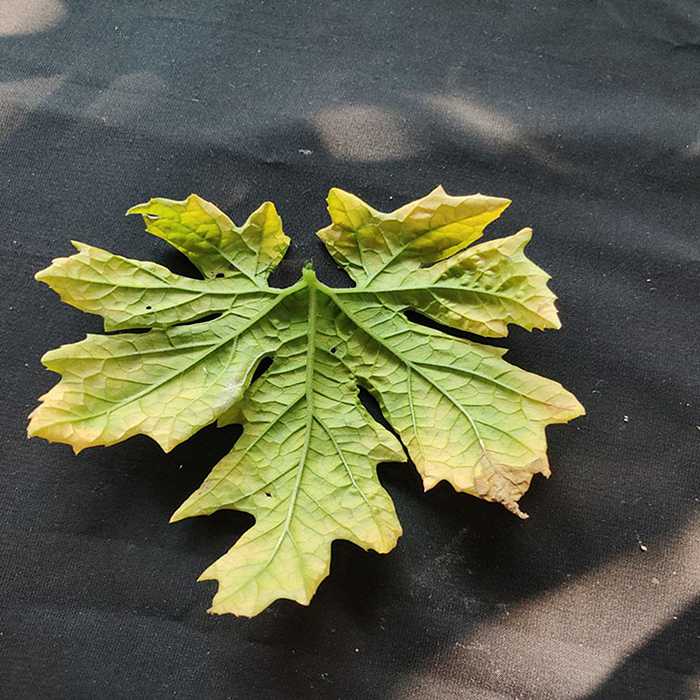
Plant: Bitter Gourd
Label: Fusarium wilt